Savannah metropolitan area

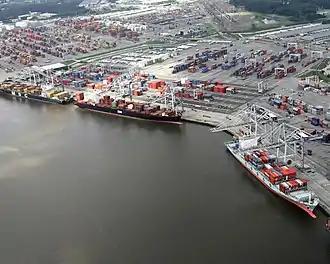
Port of Savannah

Much of coastal Georgia's economy is centered in the Savannah metropolitan area and in the wider Savannah-Hinesville-Statesboro-Jesup combined statistical area. The economy has been primarily stimulated by the Port of Savannah and by military facilities, medical centers, and colleges and universities. In the nineteenth century, Savannah became one of the most active ports in the United States, as goods produced in the New World had to pass through Atlantic ports such as Savannah before they could be shipped to England. In 2022, the Port of Savannah handled some 5.7 million 20-foot-equivalent container units (TEU).